Convent and Church of Saint Antony

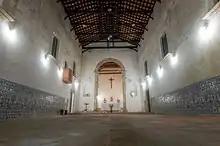
View of nave and chancel

Pope Alexander VII (1599-1667) separated the Franciscan Province of Santo Antônio in Brazil from the Province of Santo Antônio in Portal in the mid-17th century. Frei Antonio de Santa Maria Jaboatão conceived the idea of a convent removed from the city of Salvador. Father João Batista accepted the donation of two small pieces of land from Father Pedro Garcia, owner of the Engenho Velho sugarcane plantation. Batista considered moving the order to Maragogipe, but began construction of a large-scale convent and church on the Iguape site. A novitiate was established on the site in 1654, the second in Brazil, and materials for a new structure were accumulated from the surrounding area.